Virgin Islands National Park

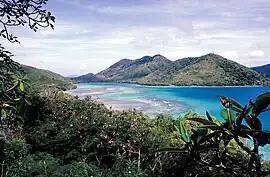
Mary Point as seen from Annaberg

Virgin Islands National Park encompasses of land and ocean. The park covers almost 60 percent of St. John Island, adjacent ocean, and almost all of Hassel Island.